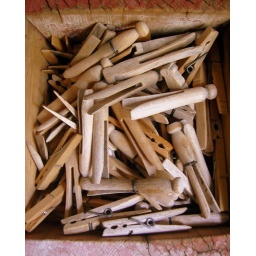
Clothes pins in a wooden box